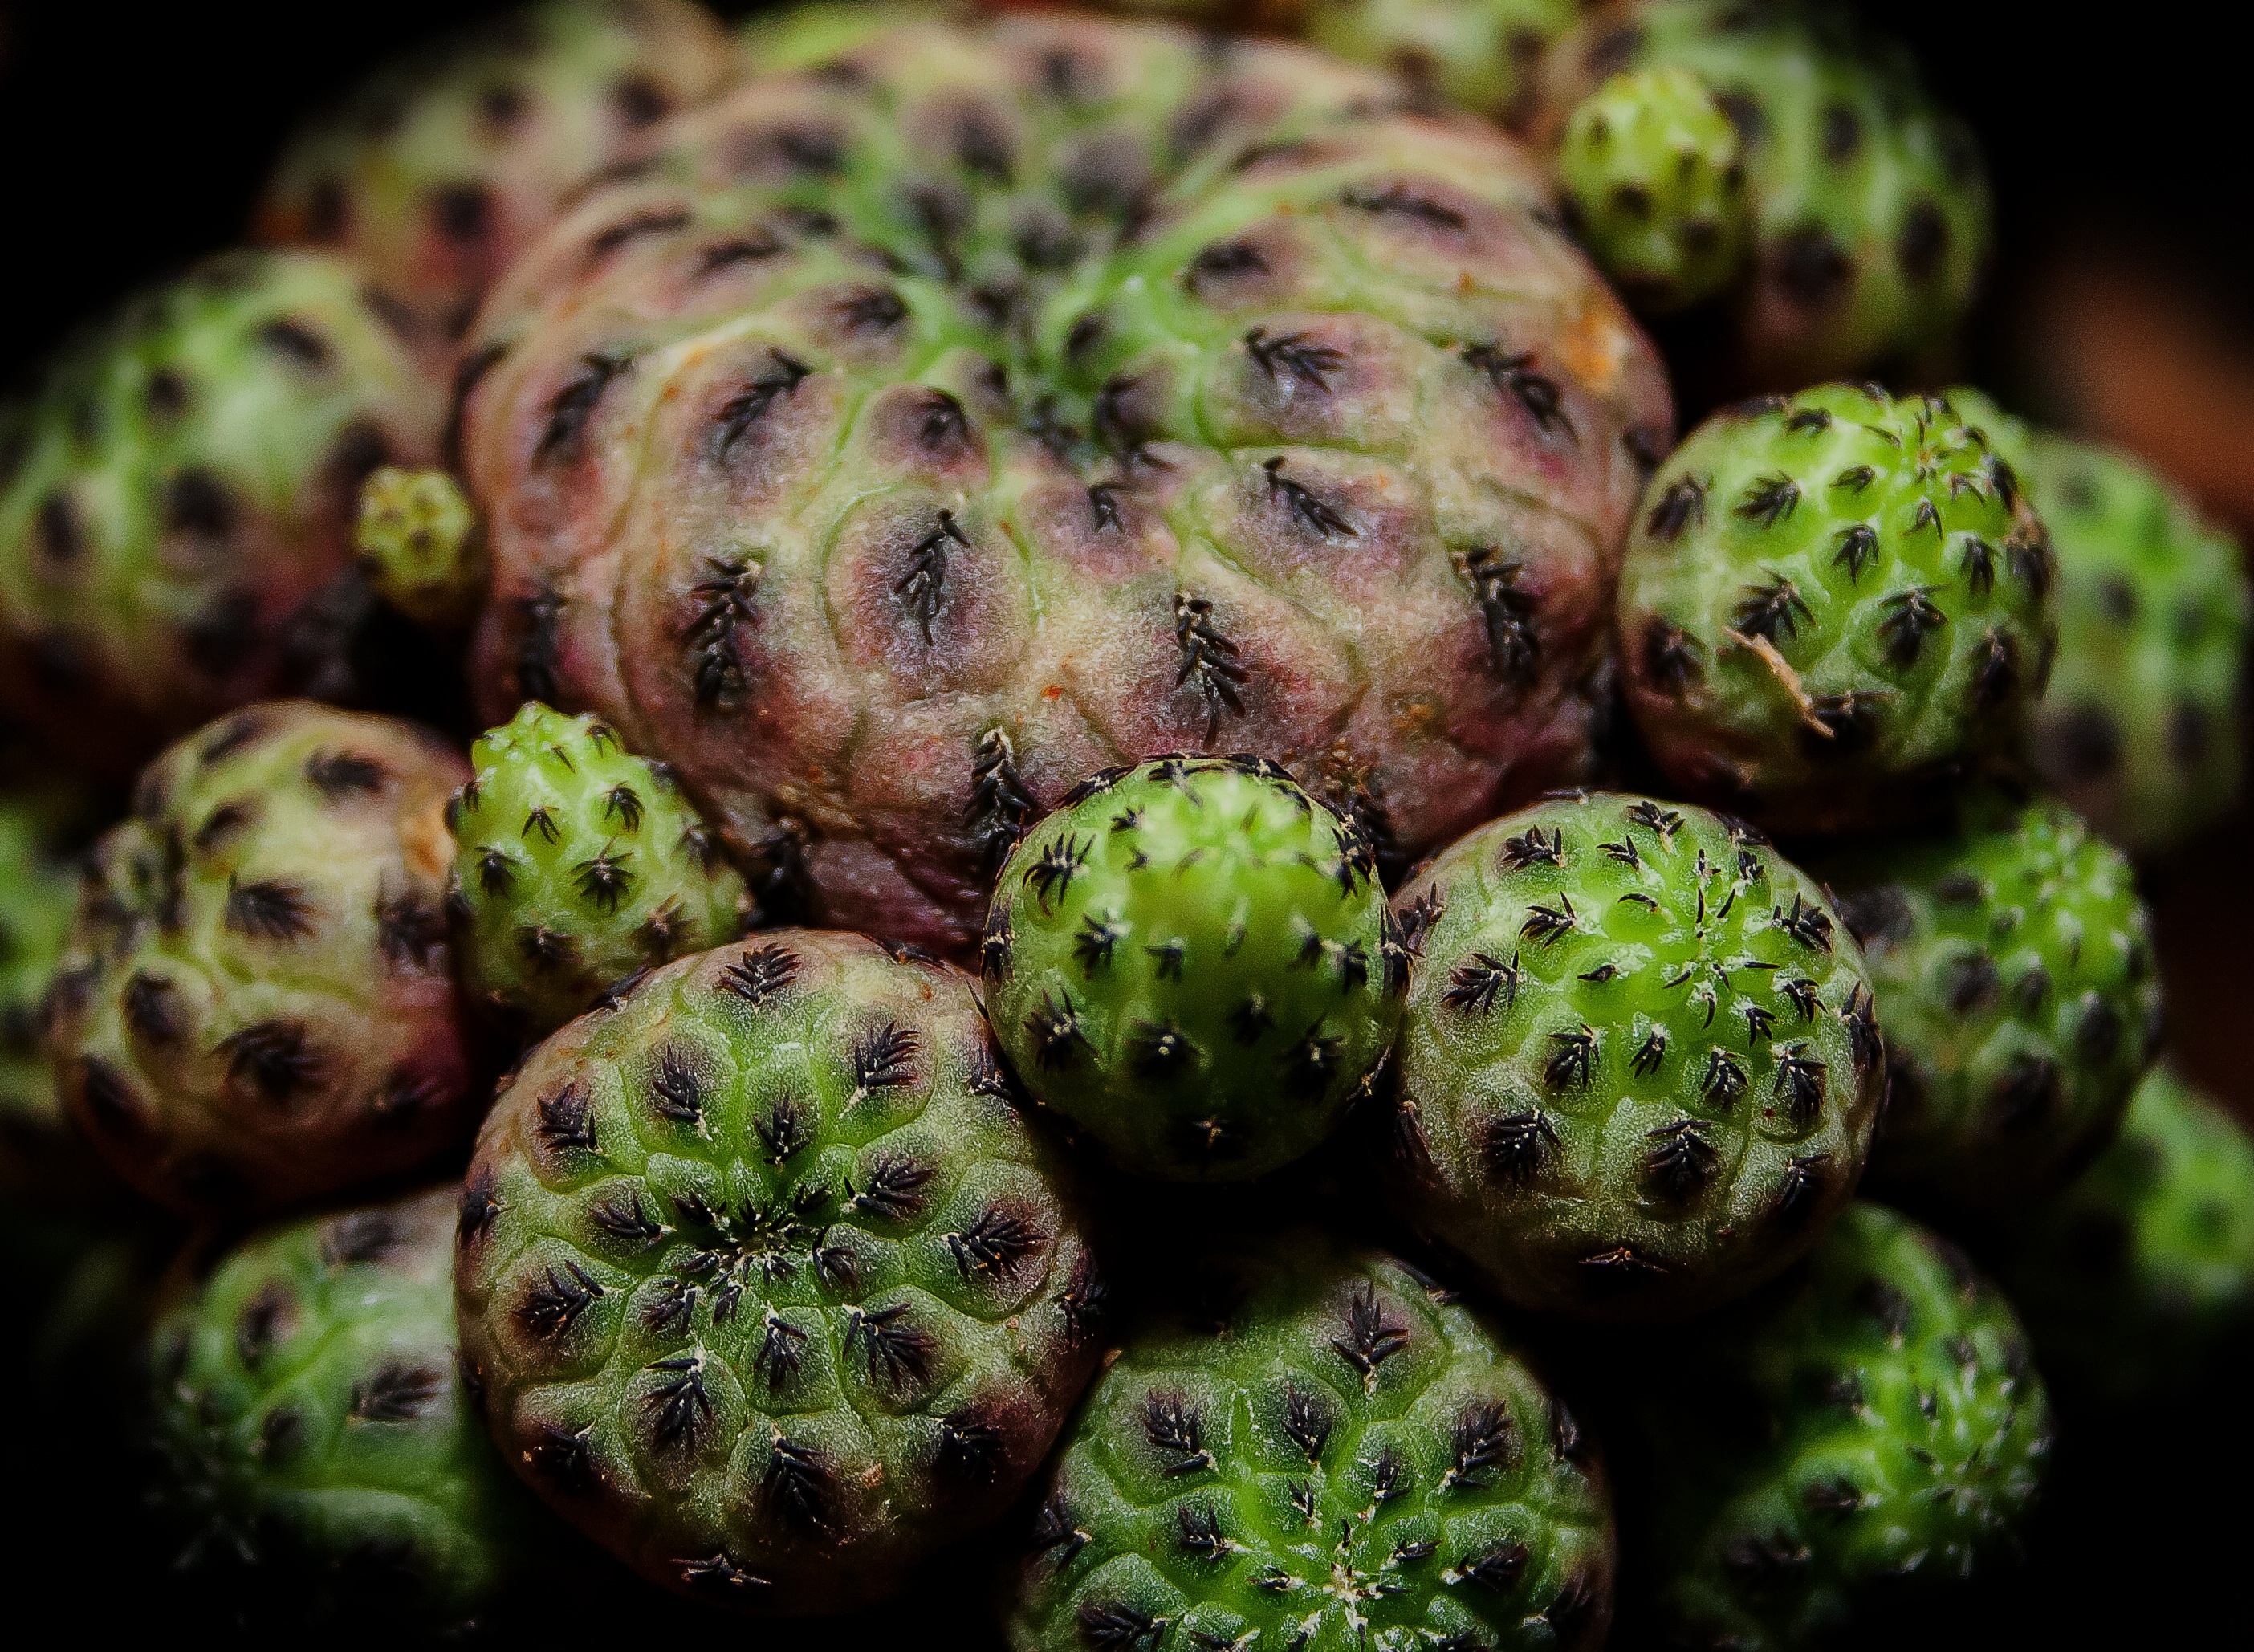
nature, prickly, cactus, plant, fruit, flower, food, green, produce, vegetable, botany, succulent, flora, gourd, sting, pointed, spur, macro photography, flowering plant, cactus greenhouse, land plant, barbary fig, crown cactus, lophophora